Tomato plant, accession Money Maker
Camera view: horizontal (90 deg, fisheye); turntable rotation: 60 degrees
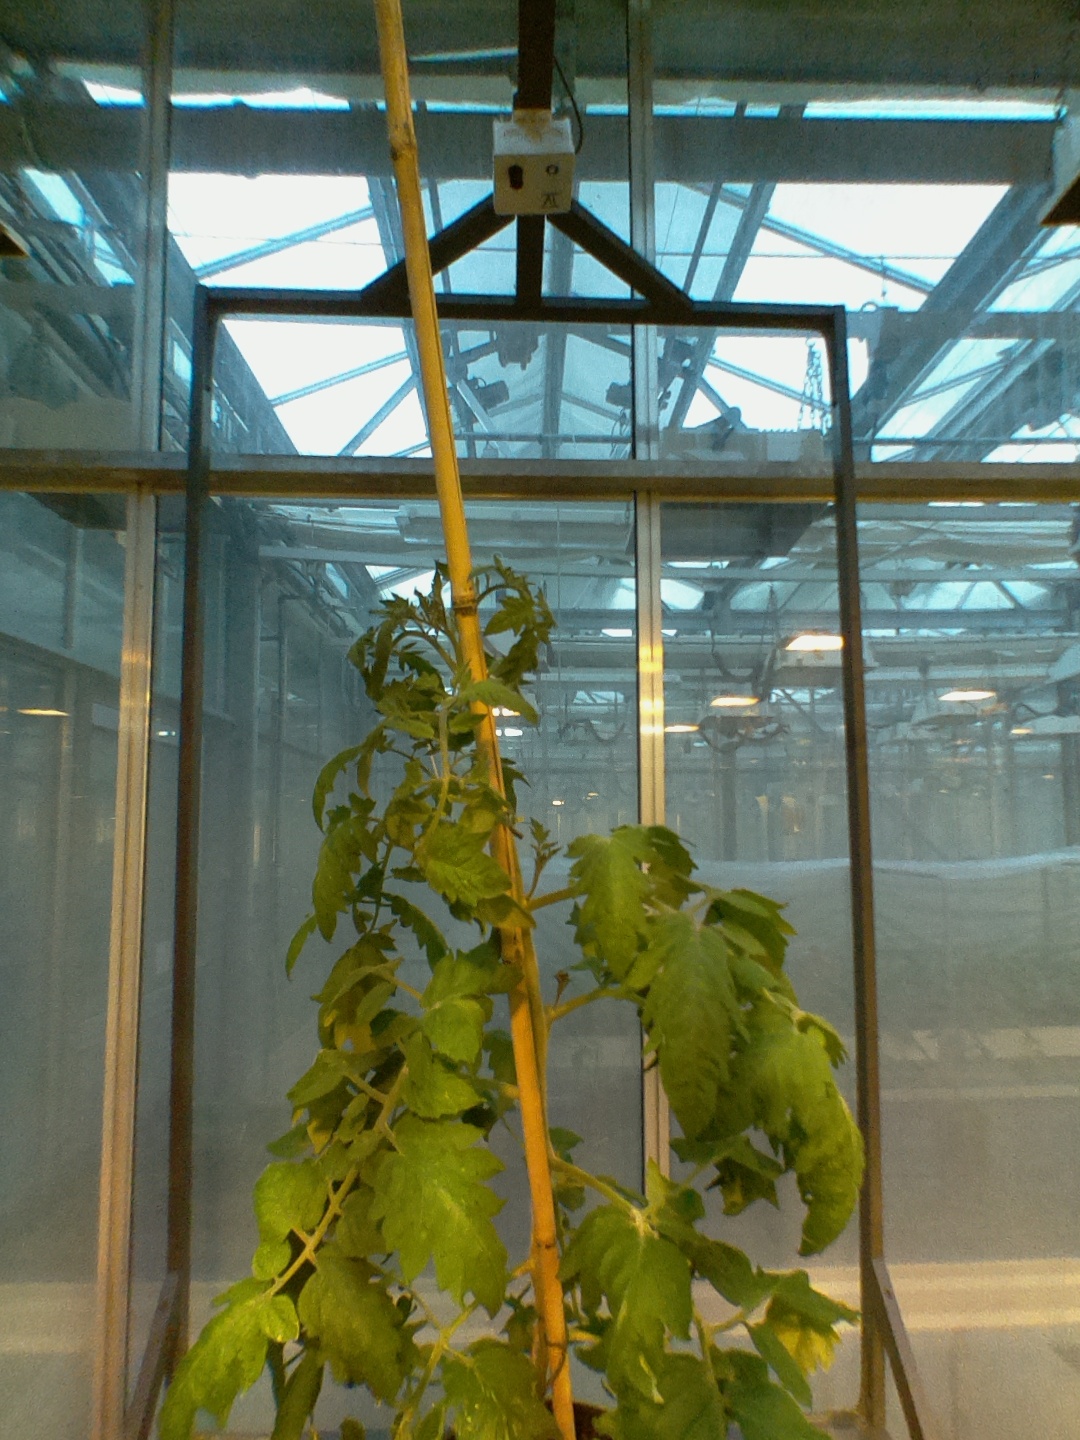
BBCH growth stage 70: Fruits at the main stem or branches visibles